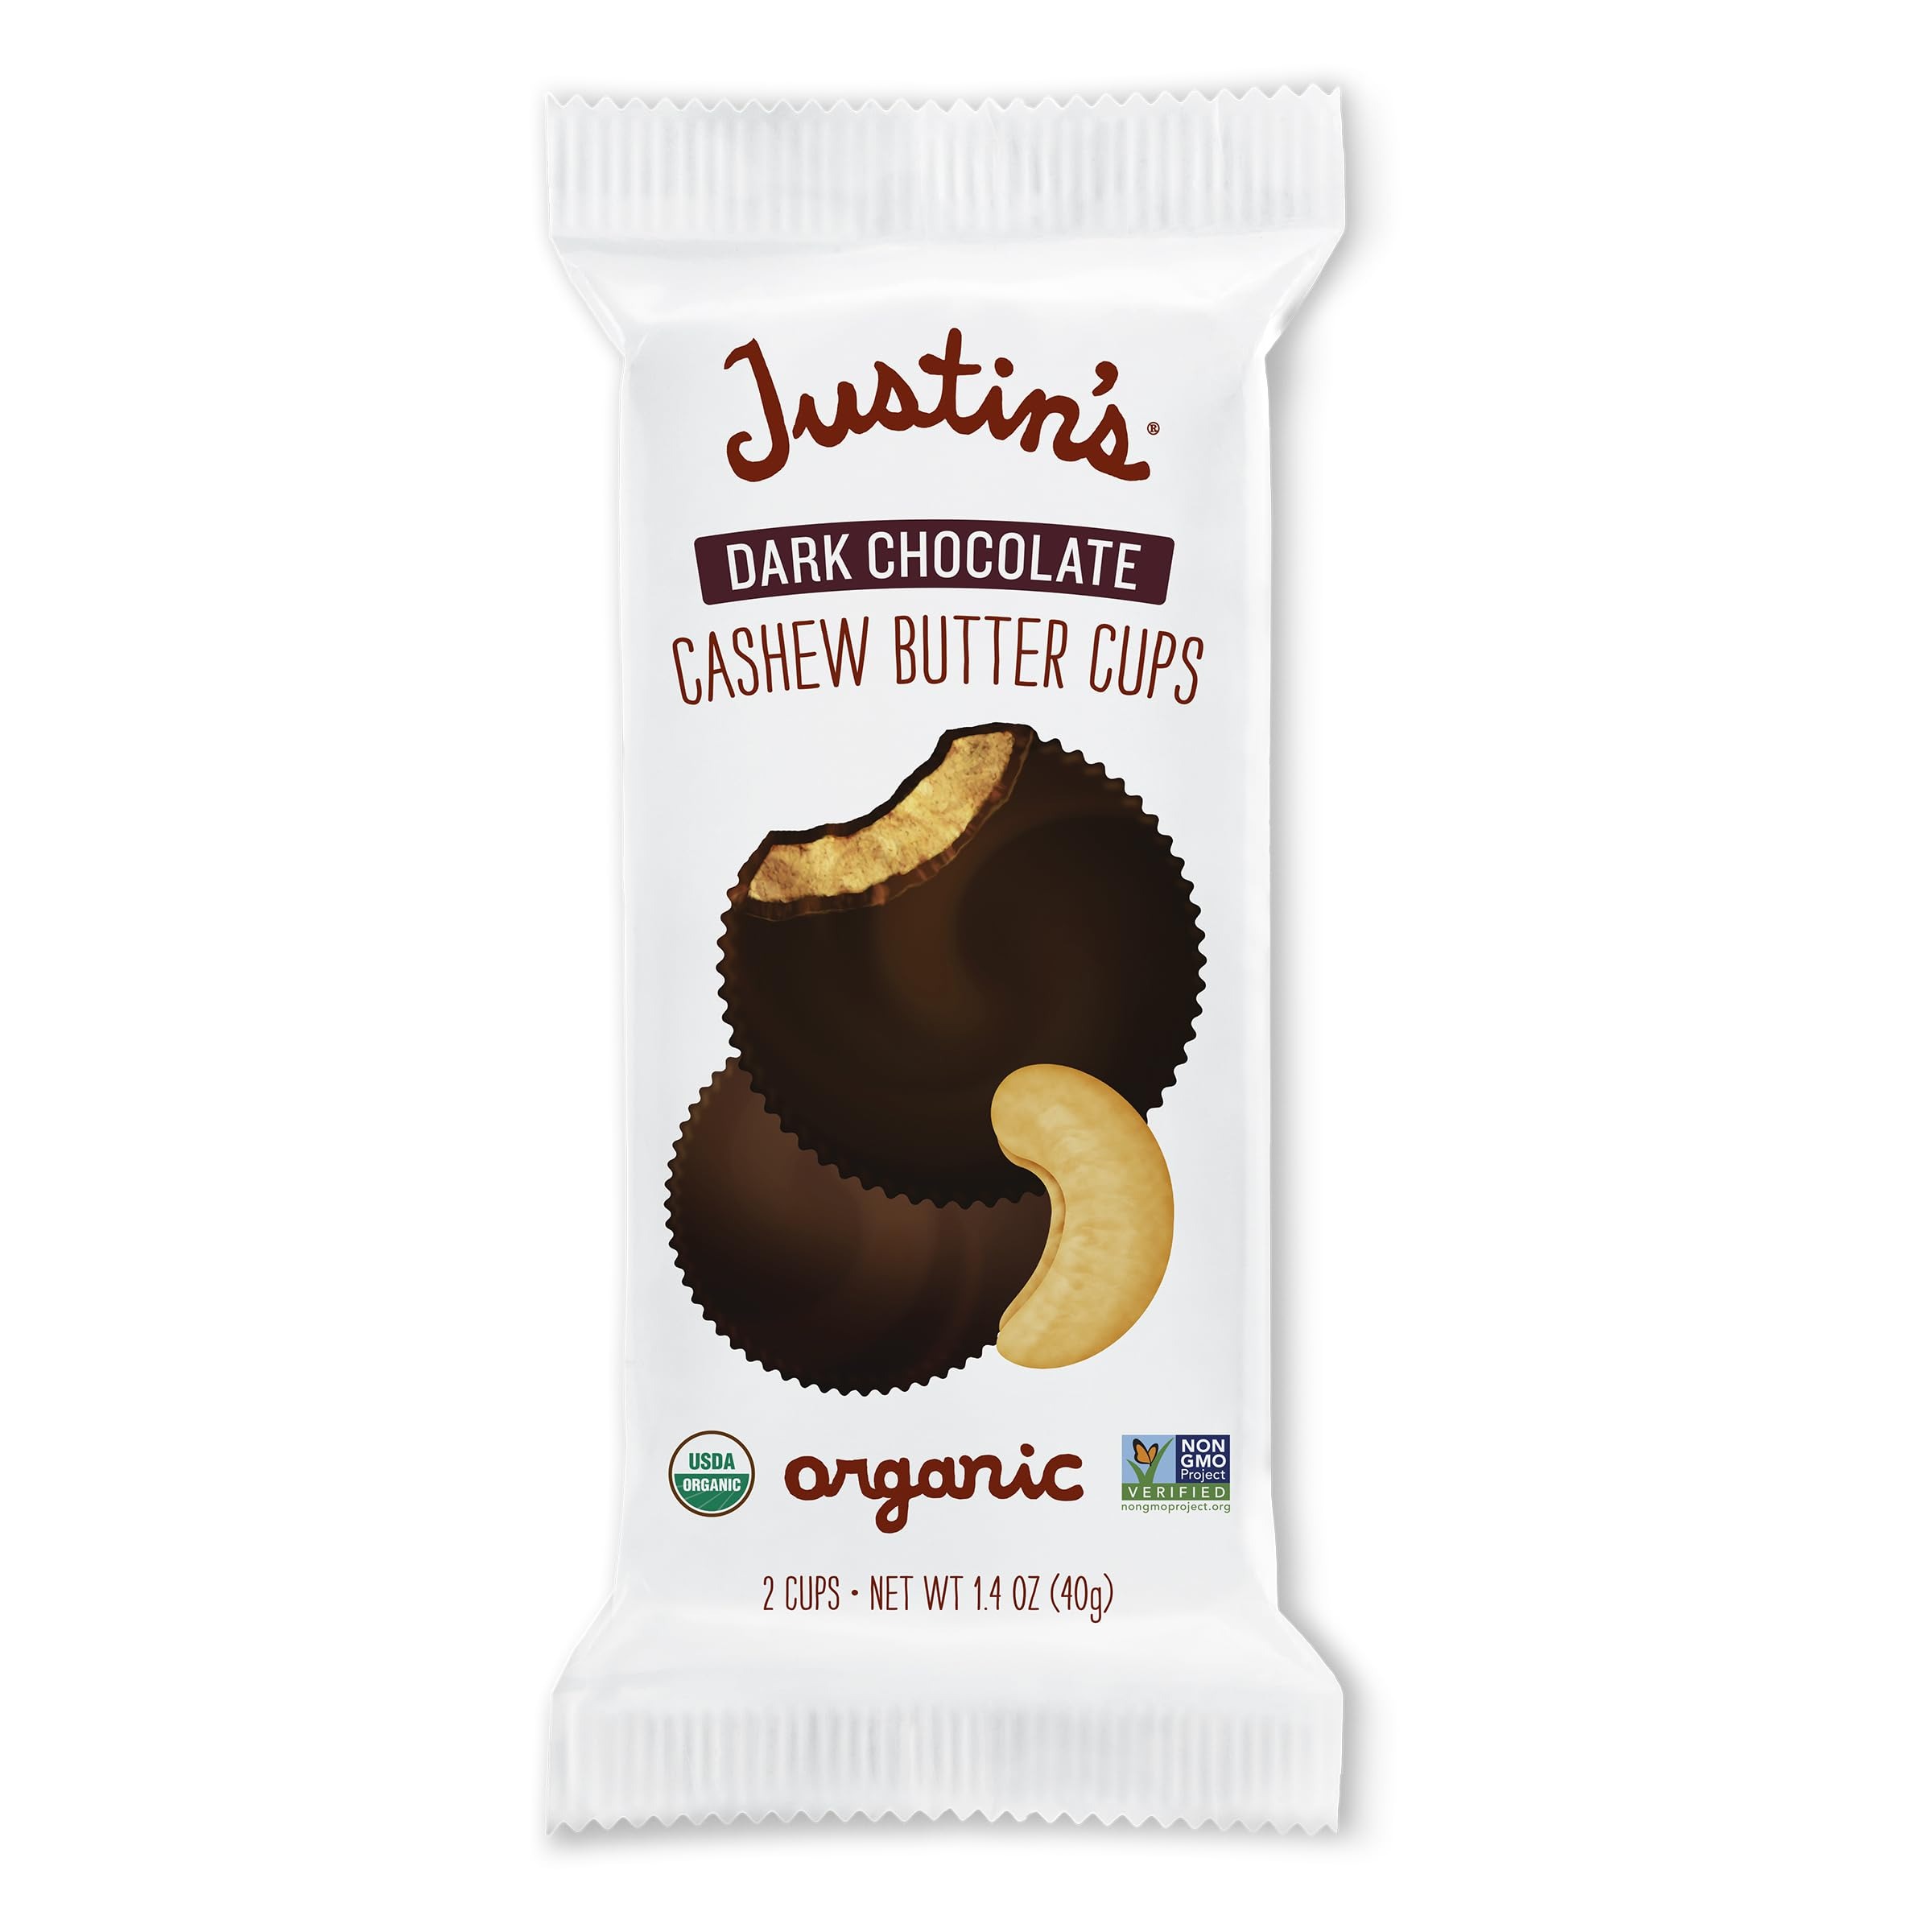
Item Name: Justins Organic Dark Chocolate Cashew Butter Cups, 1.4 OZ
Bullet Point 1: Item Package Length: 2.54cm
Bullet Point 2: Item Package Width: 5.08cm
Bullet Point 3: Item Package Height: 15.875cm
Bullet Point 4: Ingredients: Organic Dark Chocolate (Organic Evaporated Cane Sugar, Organic Cacao Beans, Organic Cocoa Butter, Organic Soya Lecithin [emulsifier]), Organic Cashews, Organic Cane Sugar, Organic Oat Flour, Organic Palm Oil, Sea Salt, Organic Sunflower Lecithin. (Sustainably Sourced Palm Oil, rainforest Alliance Certified)
Value: 1.4
Unit: Ounce

Price: 2.39